Dragonheart

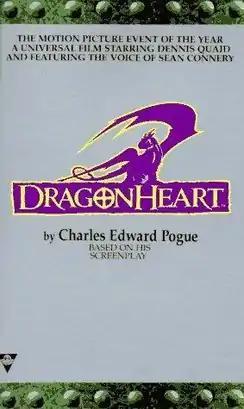
First edition "Dragonheart" novelization cover.

Charles Edward Pogue wrote a 262-page novelization, "Dragonheart", published by The Berkley Publishing Group in June 1996. The first edition shows Pogue as the sole author, but the book is frequently listed with Johnson as co-author.